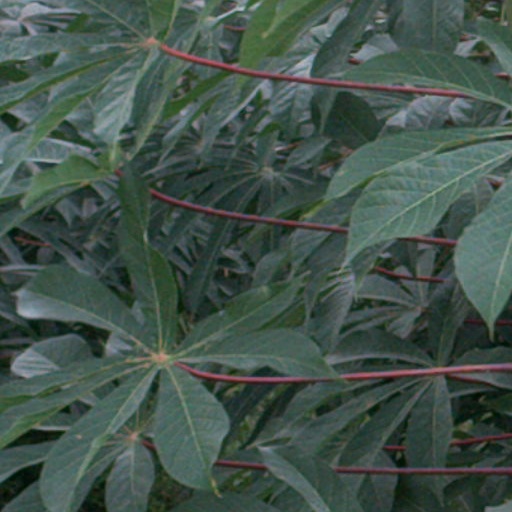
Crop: cassava